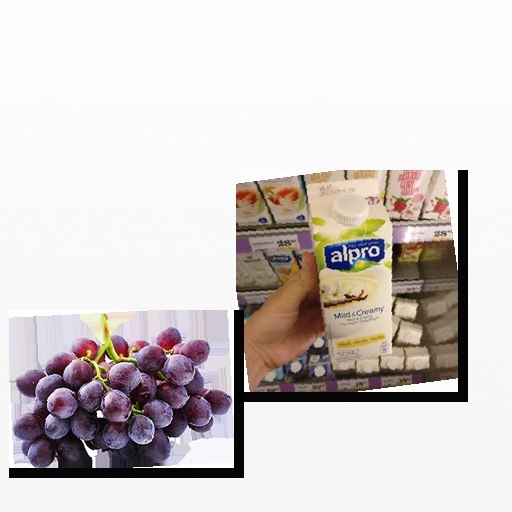
Food items: vanilla_soy_yogurt, grapes